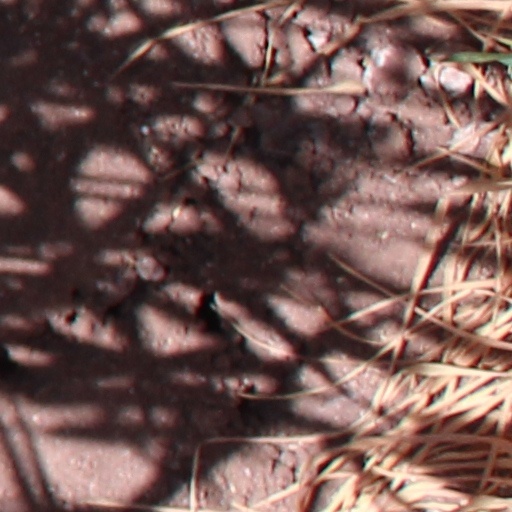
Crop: wheat